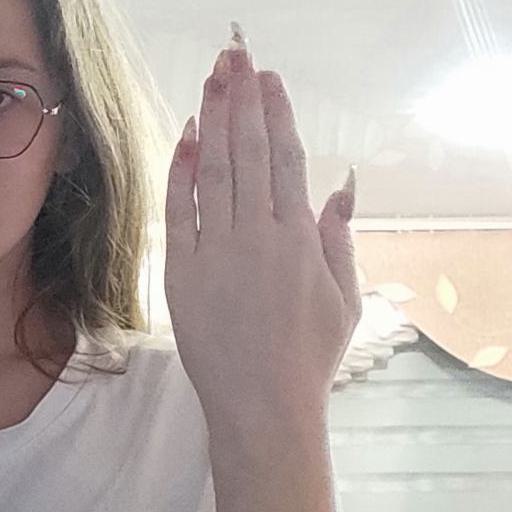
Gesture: stop_inverted